Alfredo Volpi

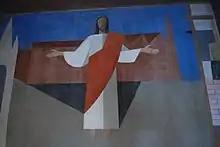
Jesus Christ, painted by Alfredo Volpi.

Alfredo Volpi (April 14, 1896 – May 28, 1988), was a prominent painter of the artistic and cultural Brazilian modernist movement. He was born in Lucca, Italy but, less than two years later, he was brought by his parents to São Paulo, Brazil, became a Brazilian citizen, and lived there for the majority of his life. He was one of the most important artists of the so-called Grupo Santa Helena, formed in the 1930s with Francisco Rebolo, Clóvis Graciano, Mario Zanini, Fulvio Pennacchi, and others.